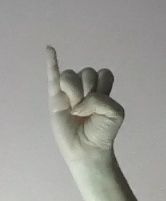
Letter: meem